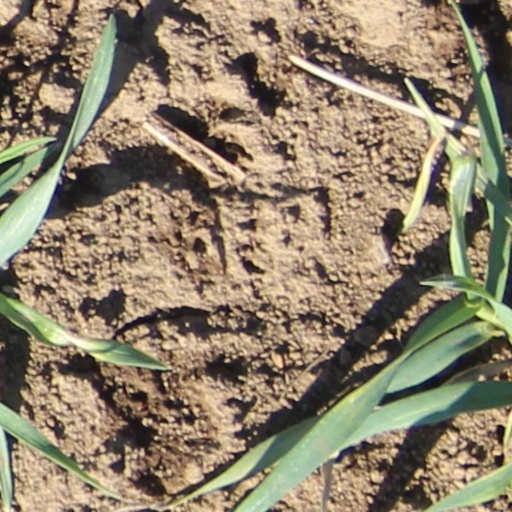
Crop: wheat